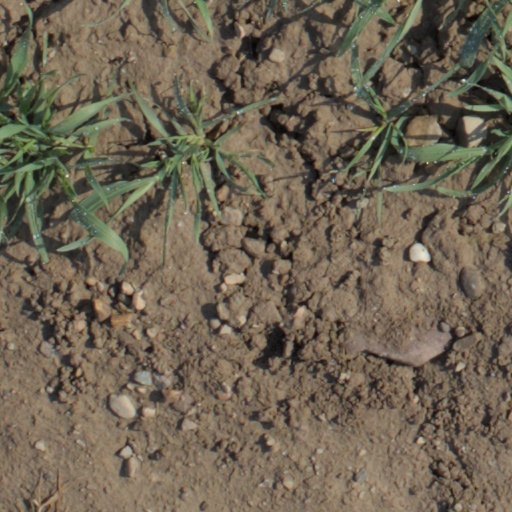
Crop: wheat